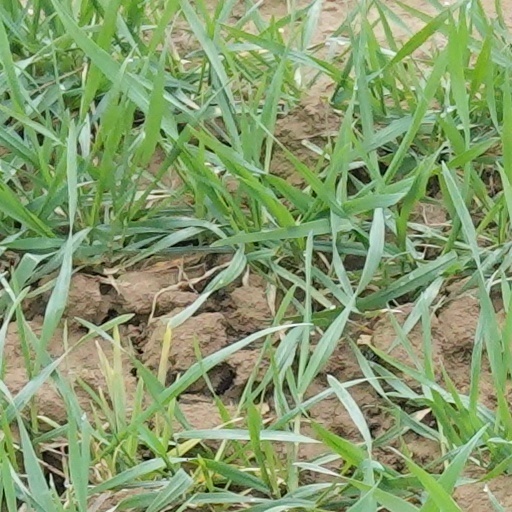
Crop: wheat